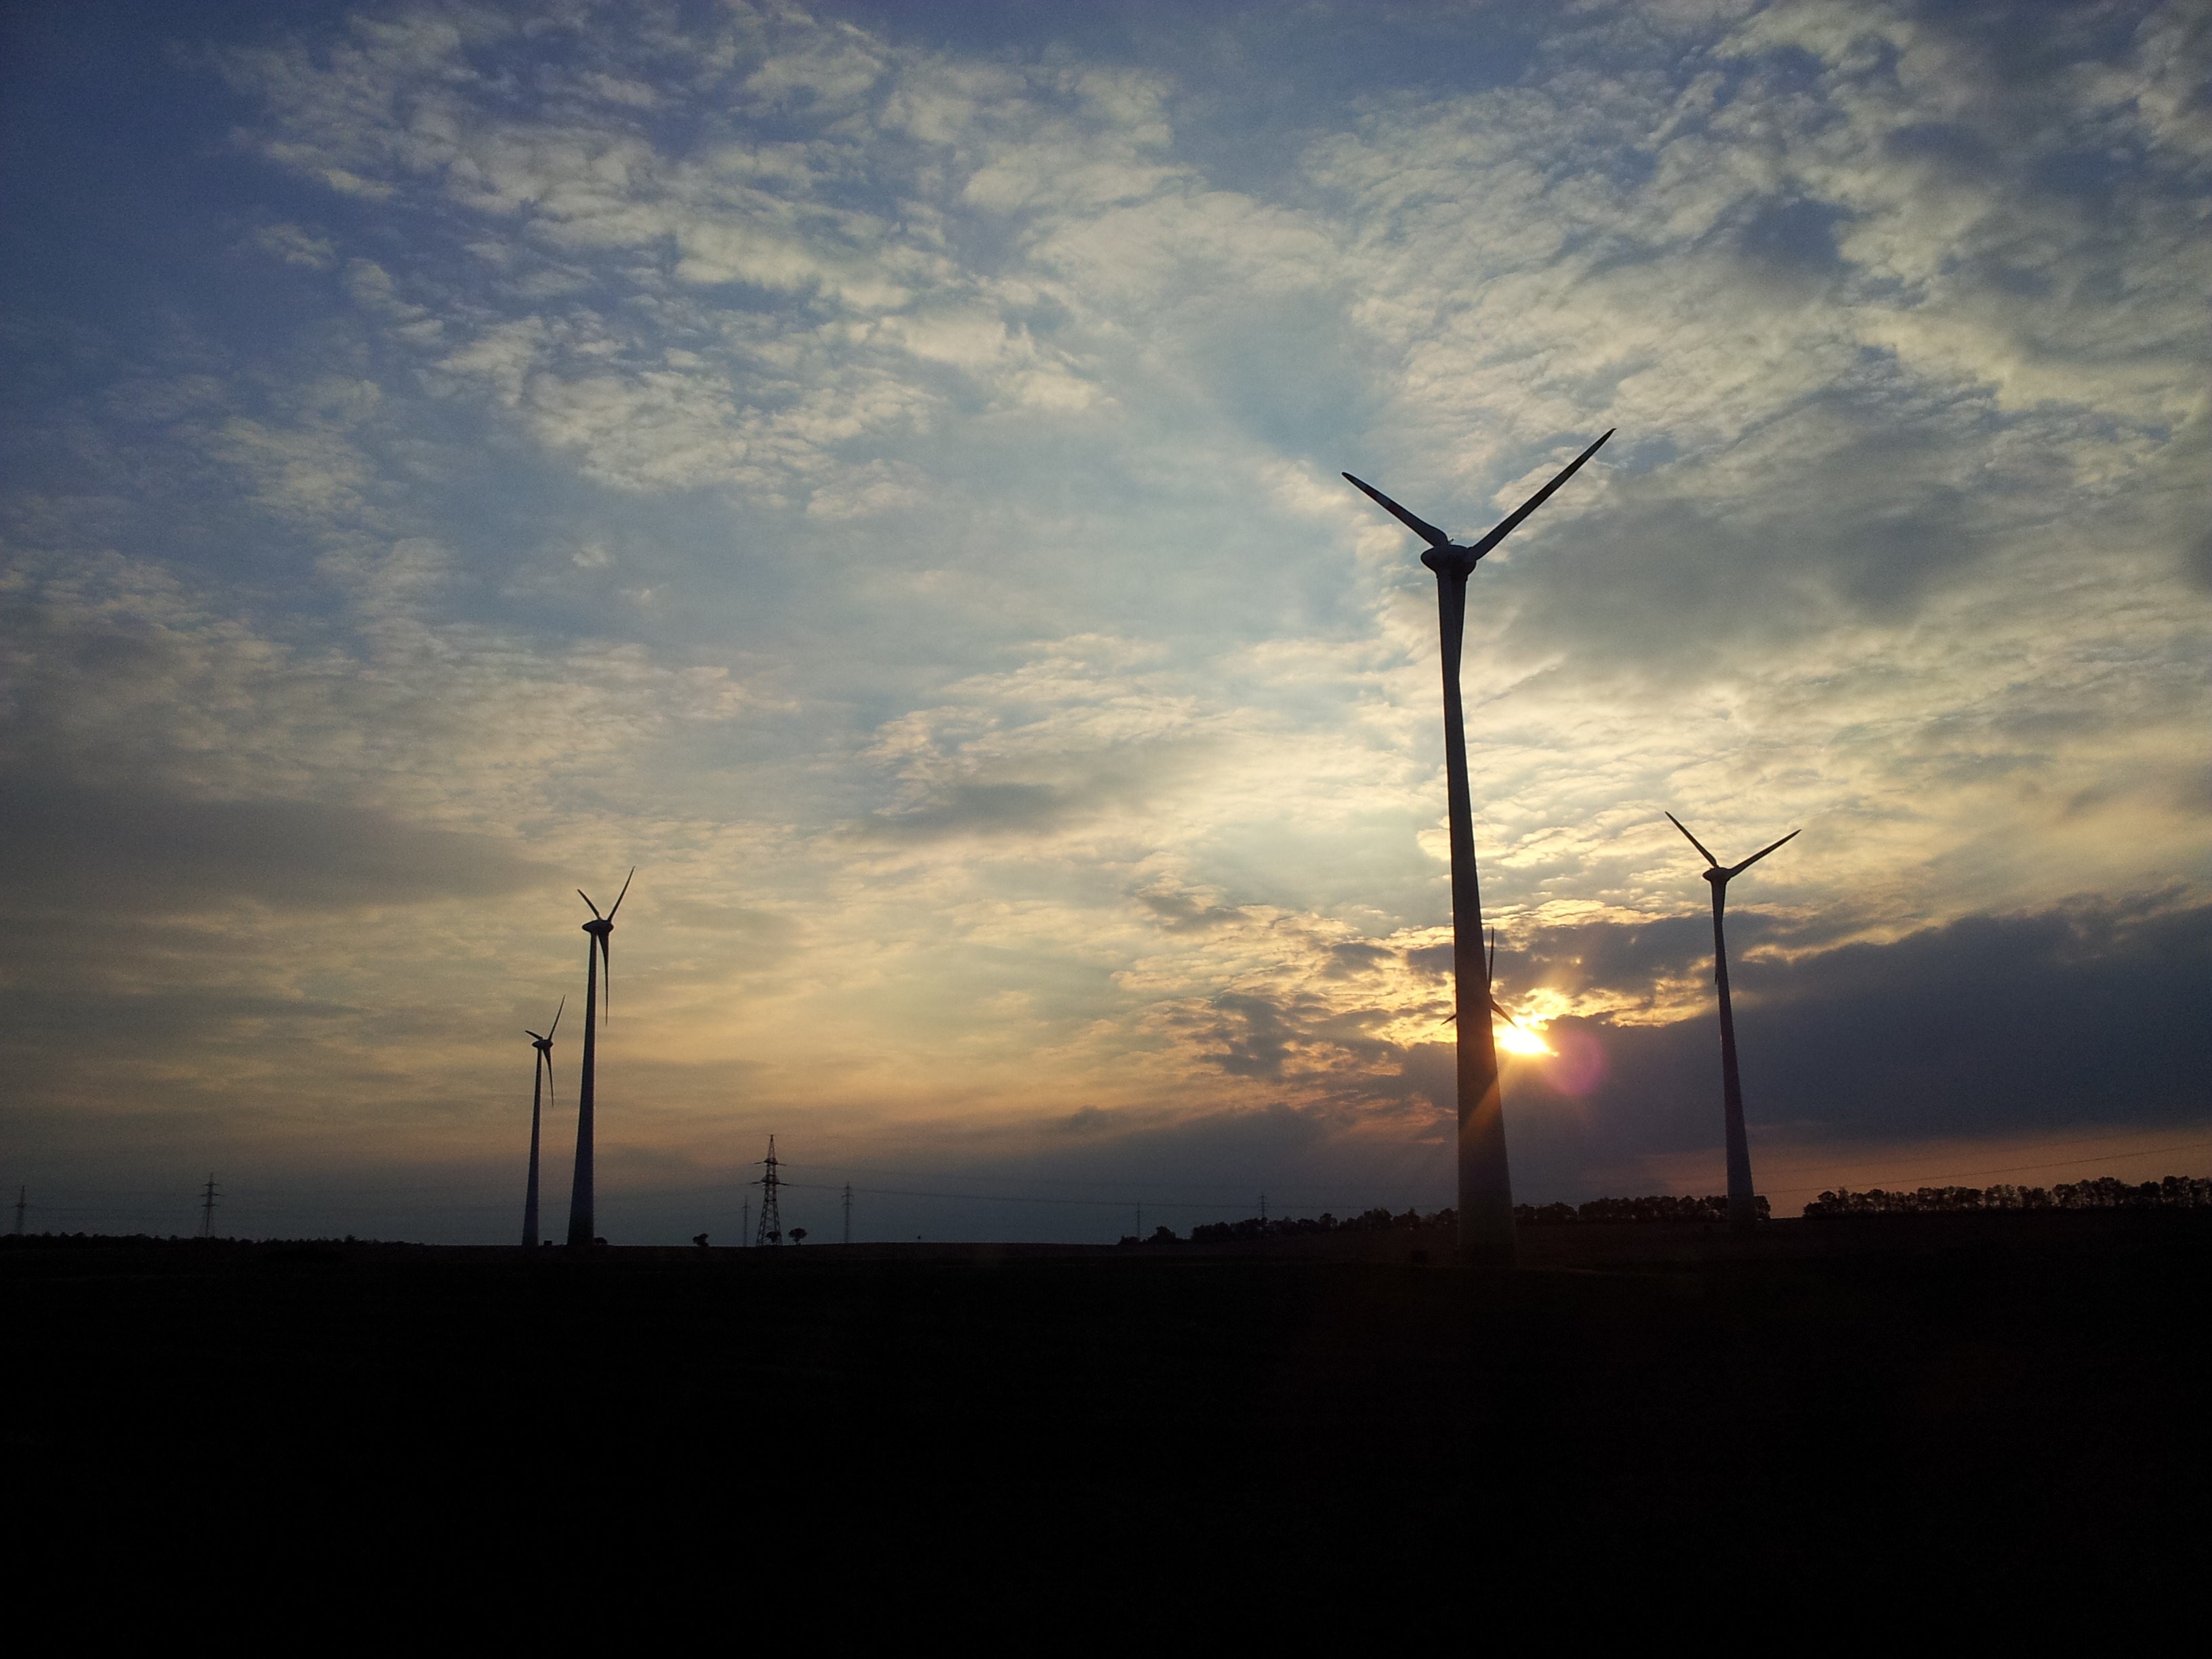
horizon, cloud, sky, sunrise, sunset, sunlight, morning, windmill, wind, dawn, dusk, evening, ceiling, machine, wind turbine, electricity, energy, wind farm, afterglow, power station